Paris Saint-Germain FC supporters

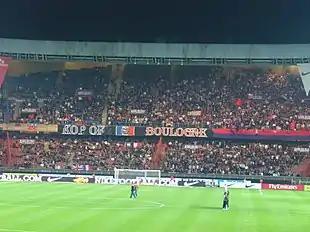
Kop of Boulogne banner in September 2008.

Boulogne Boys were the first supporters' group of the KoB, the first ultra group of PSG, and one of the oldest of its kind in France. The Boys were influenced by the Italian ultra model and, despite not fitting into the English kop style of the KoB, were its most prominent group. With a skull wearing a hat as its logo, the group's distinctive feature was the use of scheduled and continuous banners, flares, chants and other expressions of tifo to ensure a visual and auditory spectacle. The Boys were a controlling force and a mediator in the stand, and had an unpolitical stance in the highly politicized KoB. Still, some of its members were right-wing sympathizers and people registered by the police as violent.